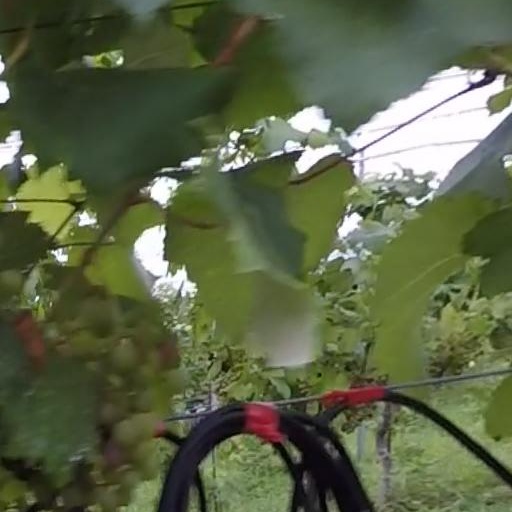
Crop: grape